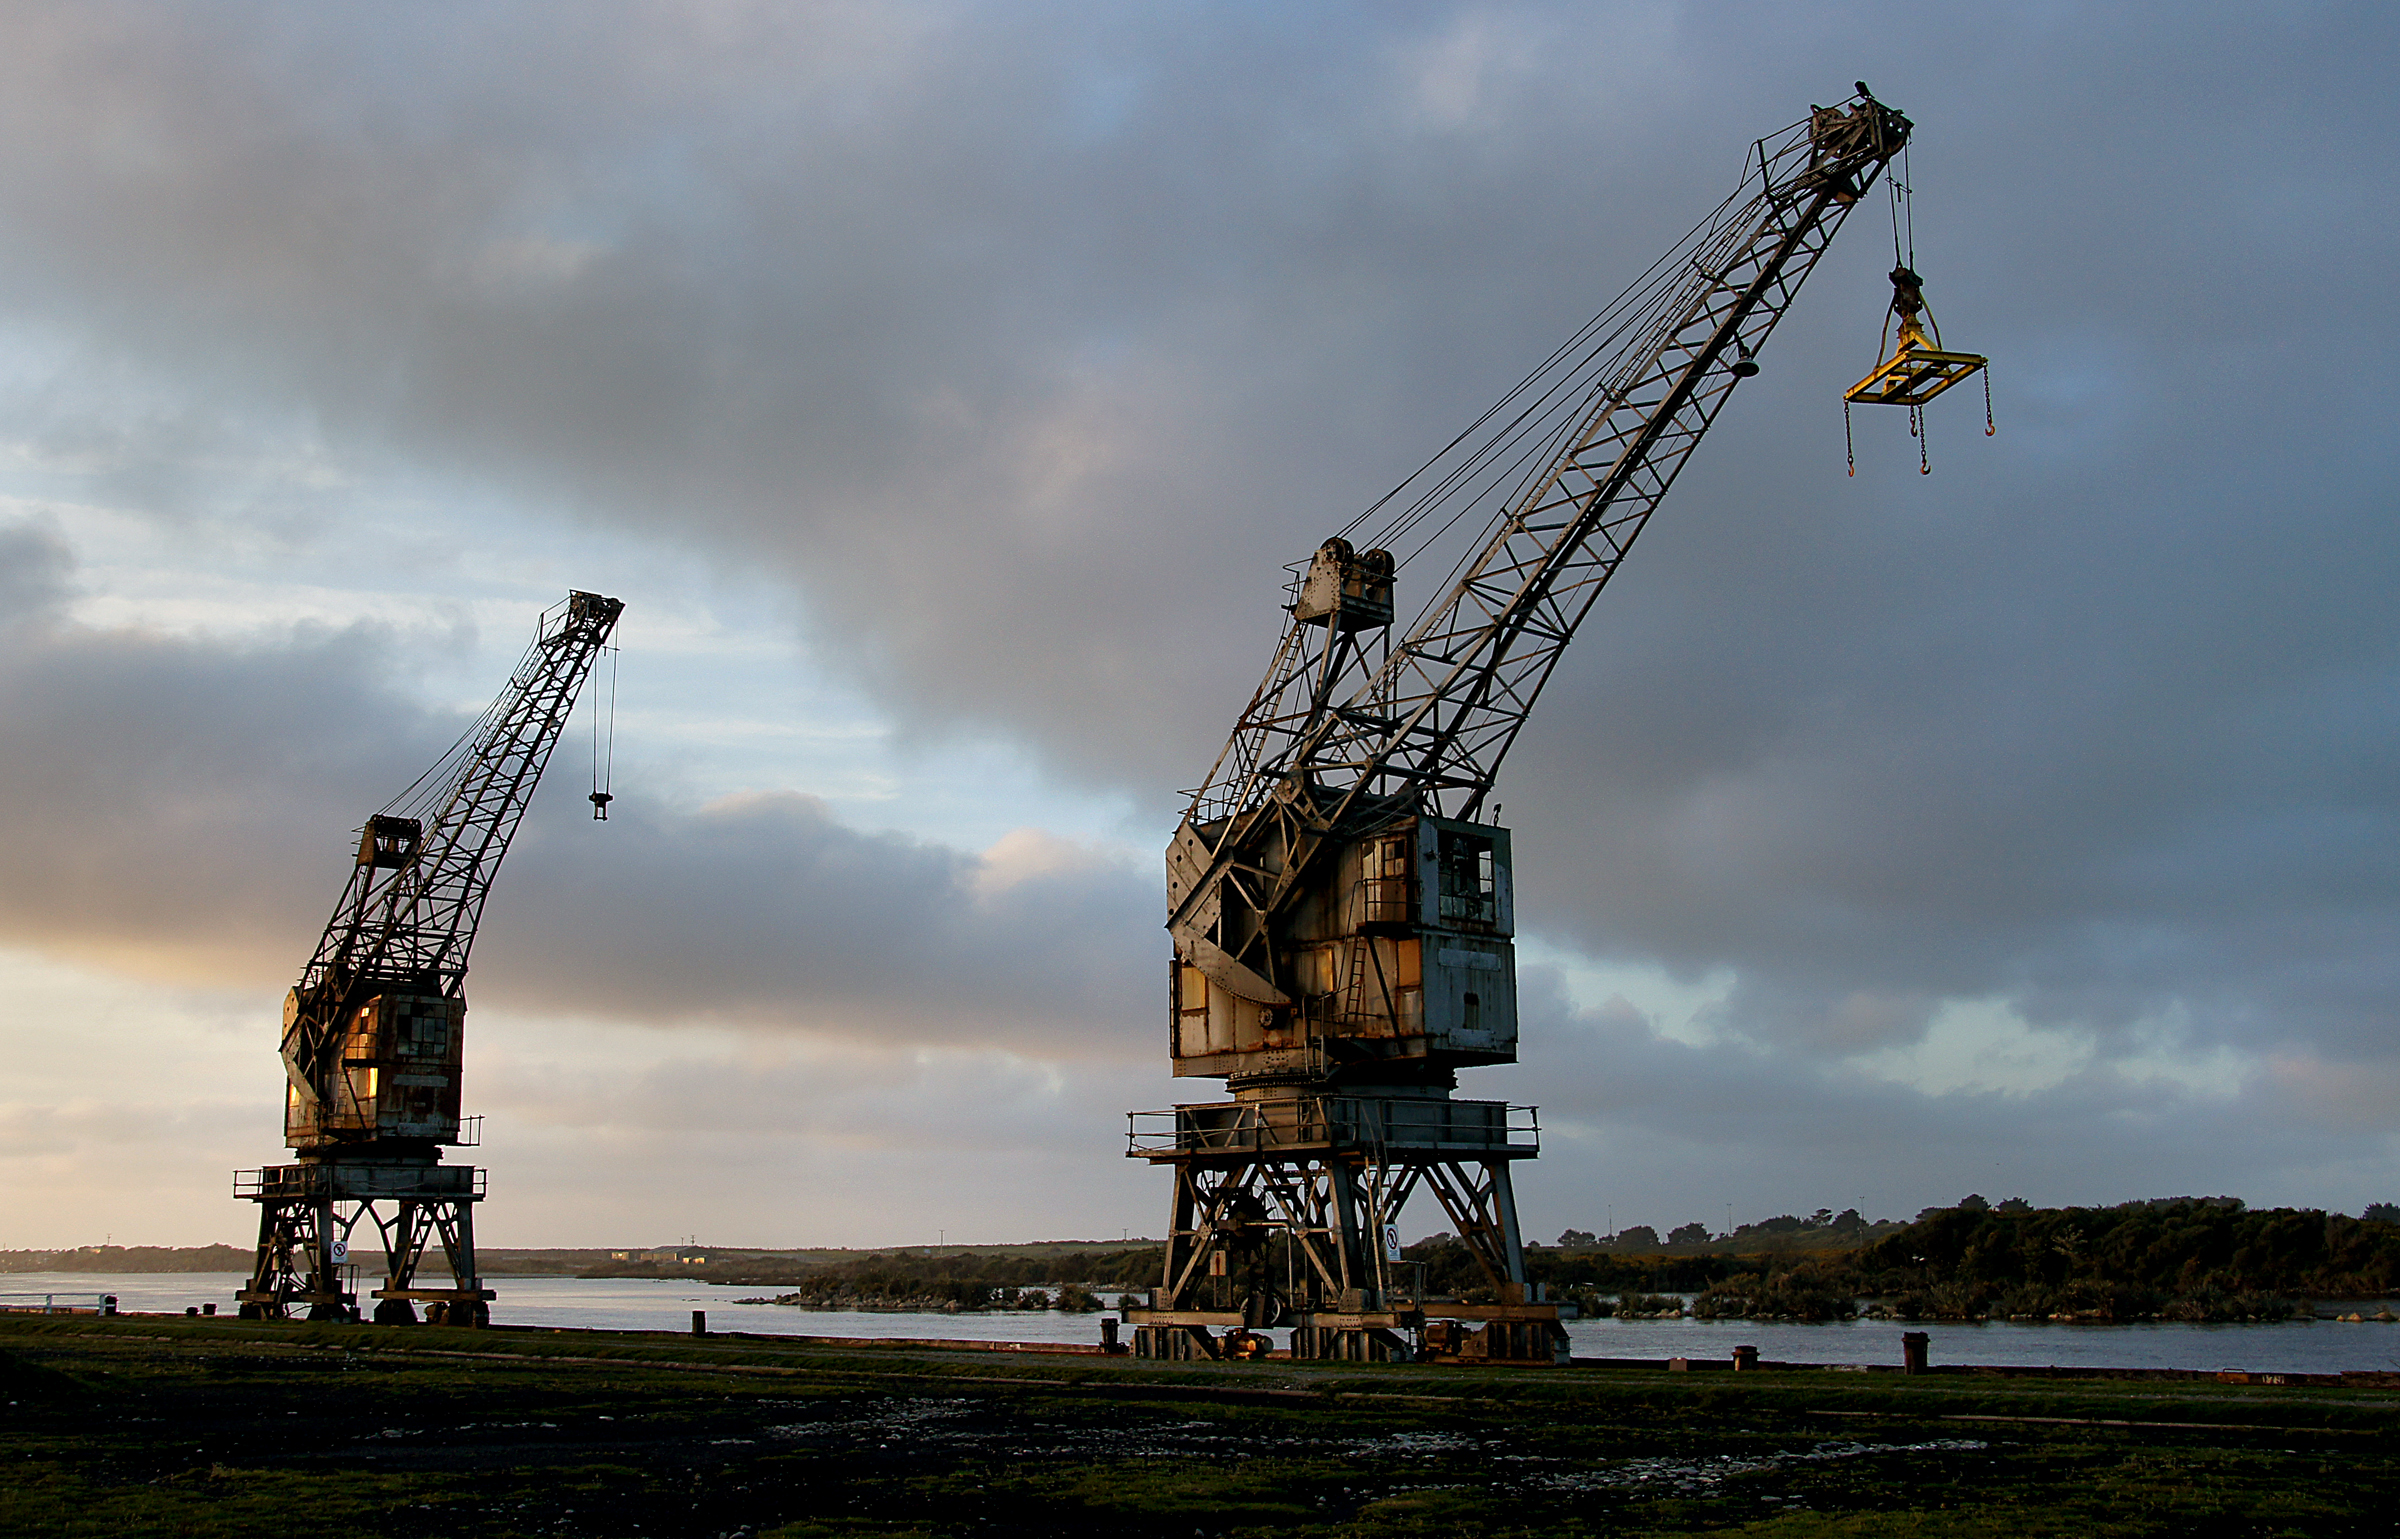
dock, transport, vehicle, harbour, industry, publicdomain, cranes, hoist, derrick, sonydslra580, lifting, tamron18270, greymouth, construction equipment, drilling rig, oil field, offshore drilling